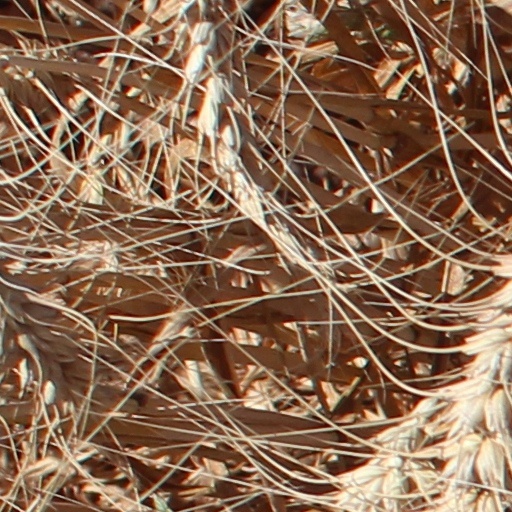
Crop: wheat